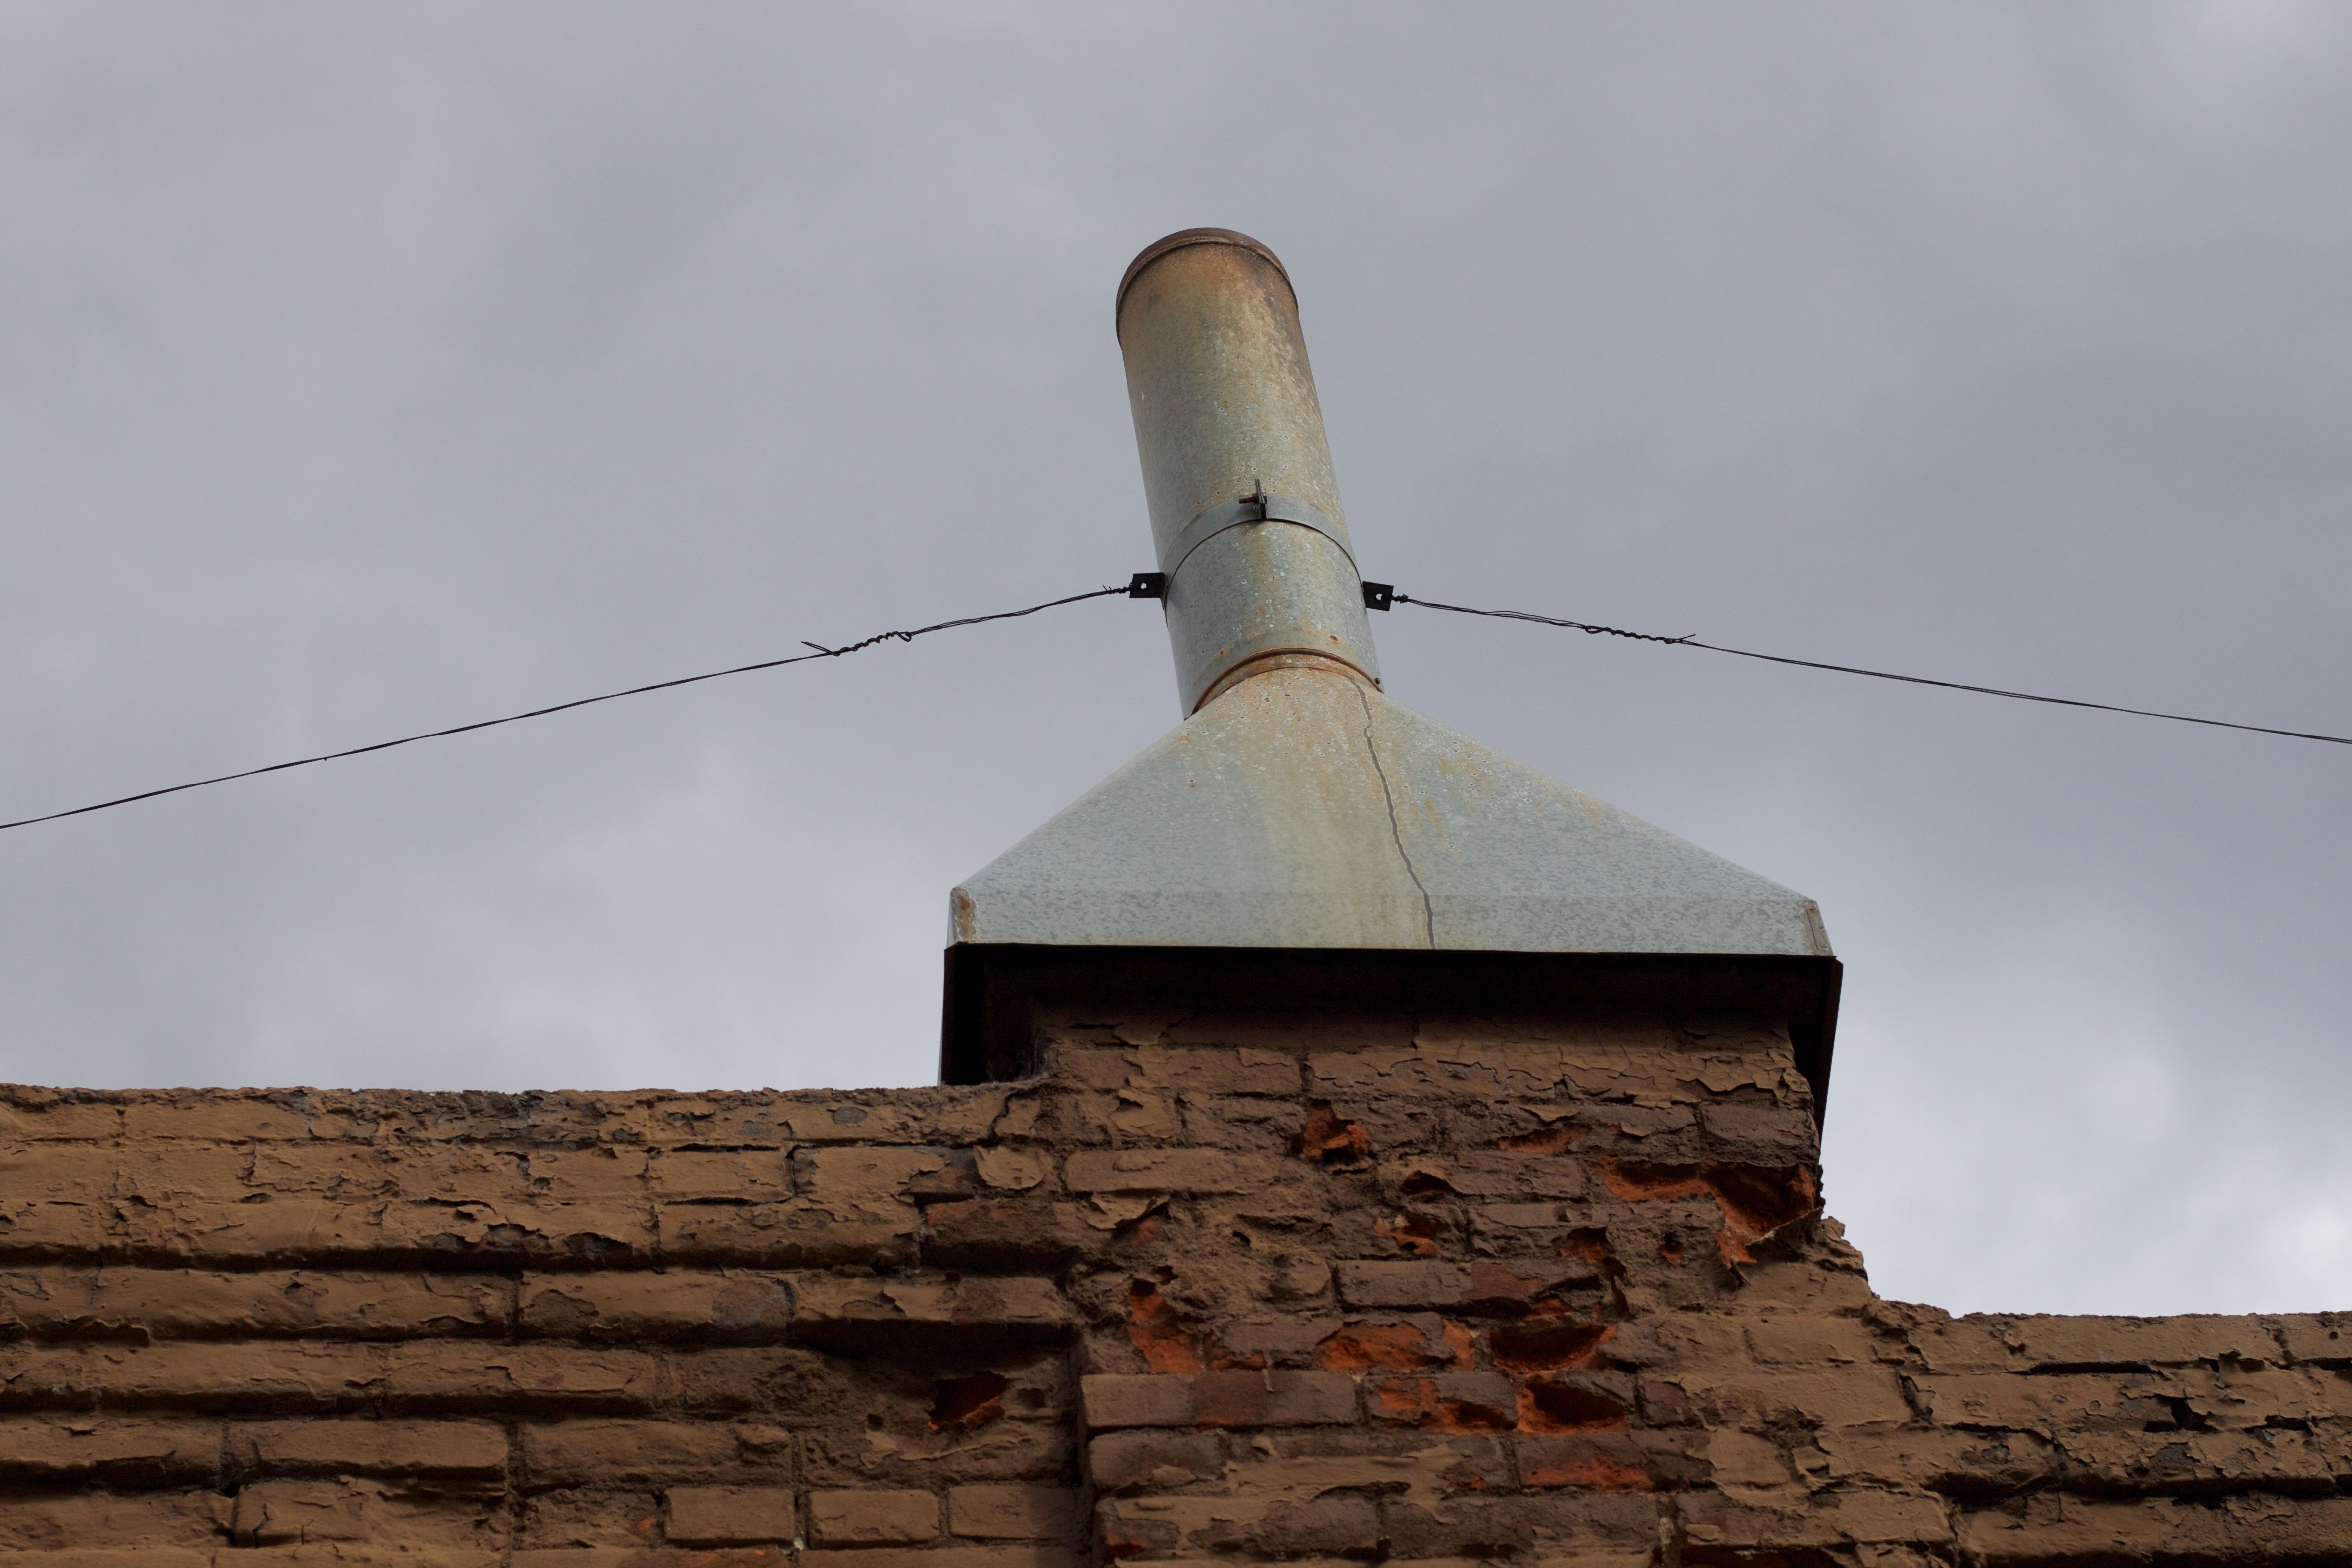
windmill, wind, building, tower, mill, odyssey, idaho, outdoor structure